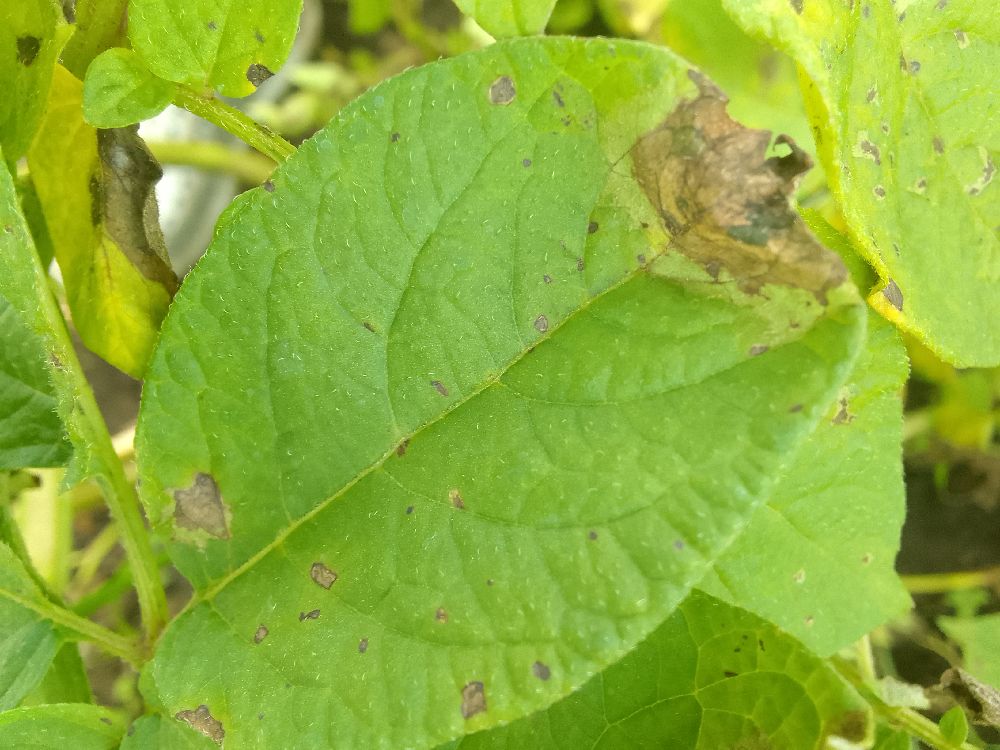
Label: Late blight